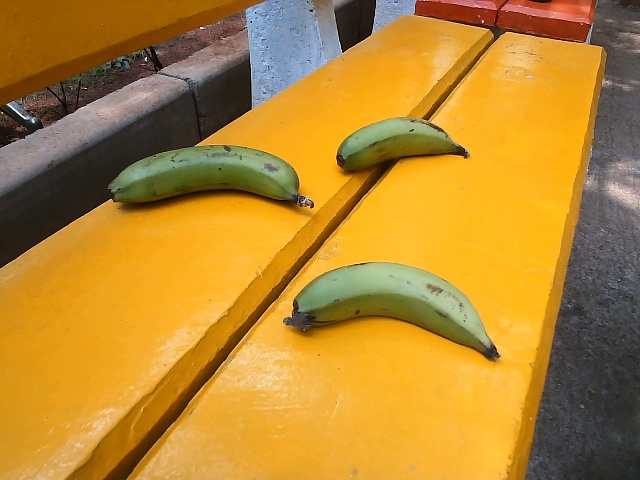
Label: Raw_Banana